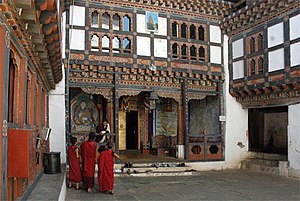
Bhutan / Politik / Massemedier
Wangdue Phodrang dzong
Bhutan, officielt Kongeriget Bhutan, er en indlandsstat i Himalaya beliggende mellem Indien og Kina. Indtil 1961 blev landet lukket for tilrejsende, og således kontrolleres turismen. Landet er det eneste, hvor mahayanabuddhisme er statsreligionen, og myndighederne lægger stor vægt på at stimulere traditioner så som brug af nationale klædedragter.